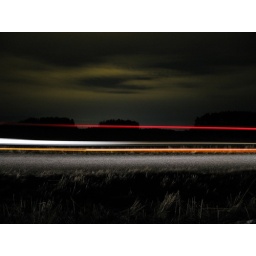
A car flies along a county road - the city's photo-smog shines orange against the night sky